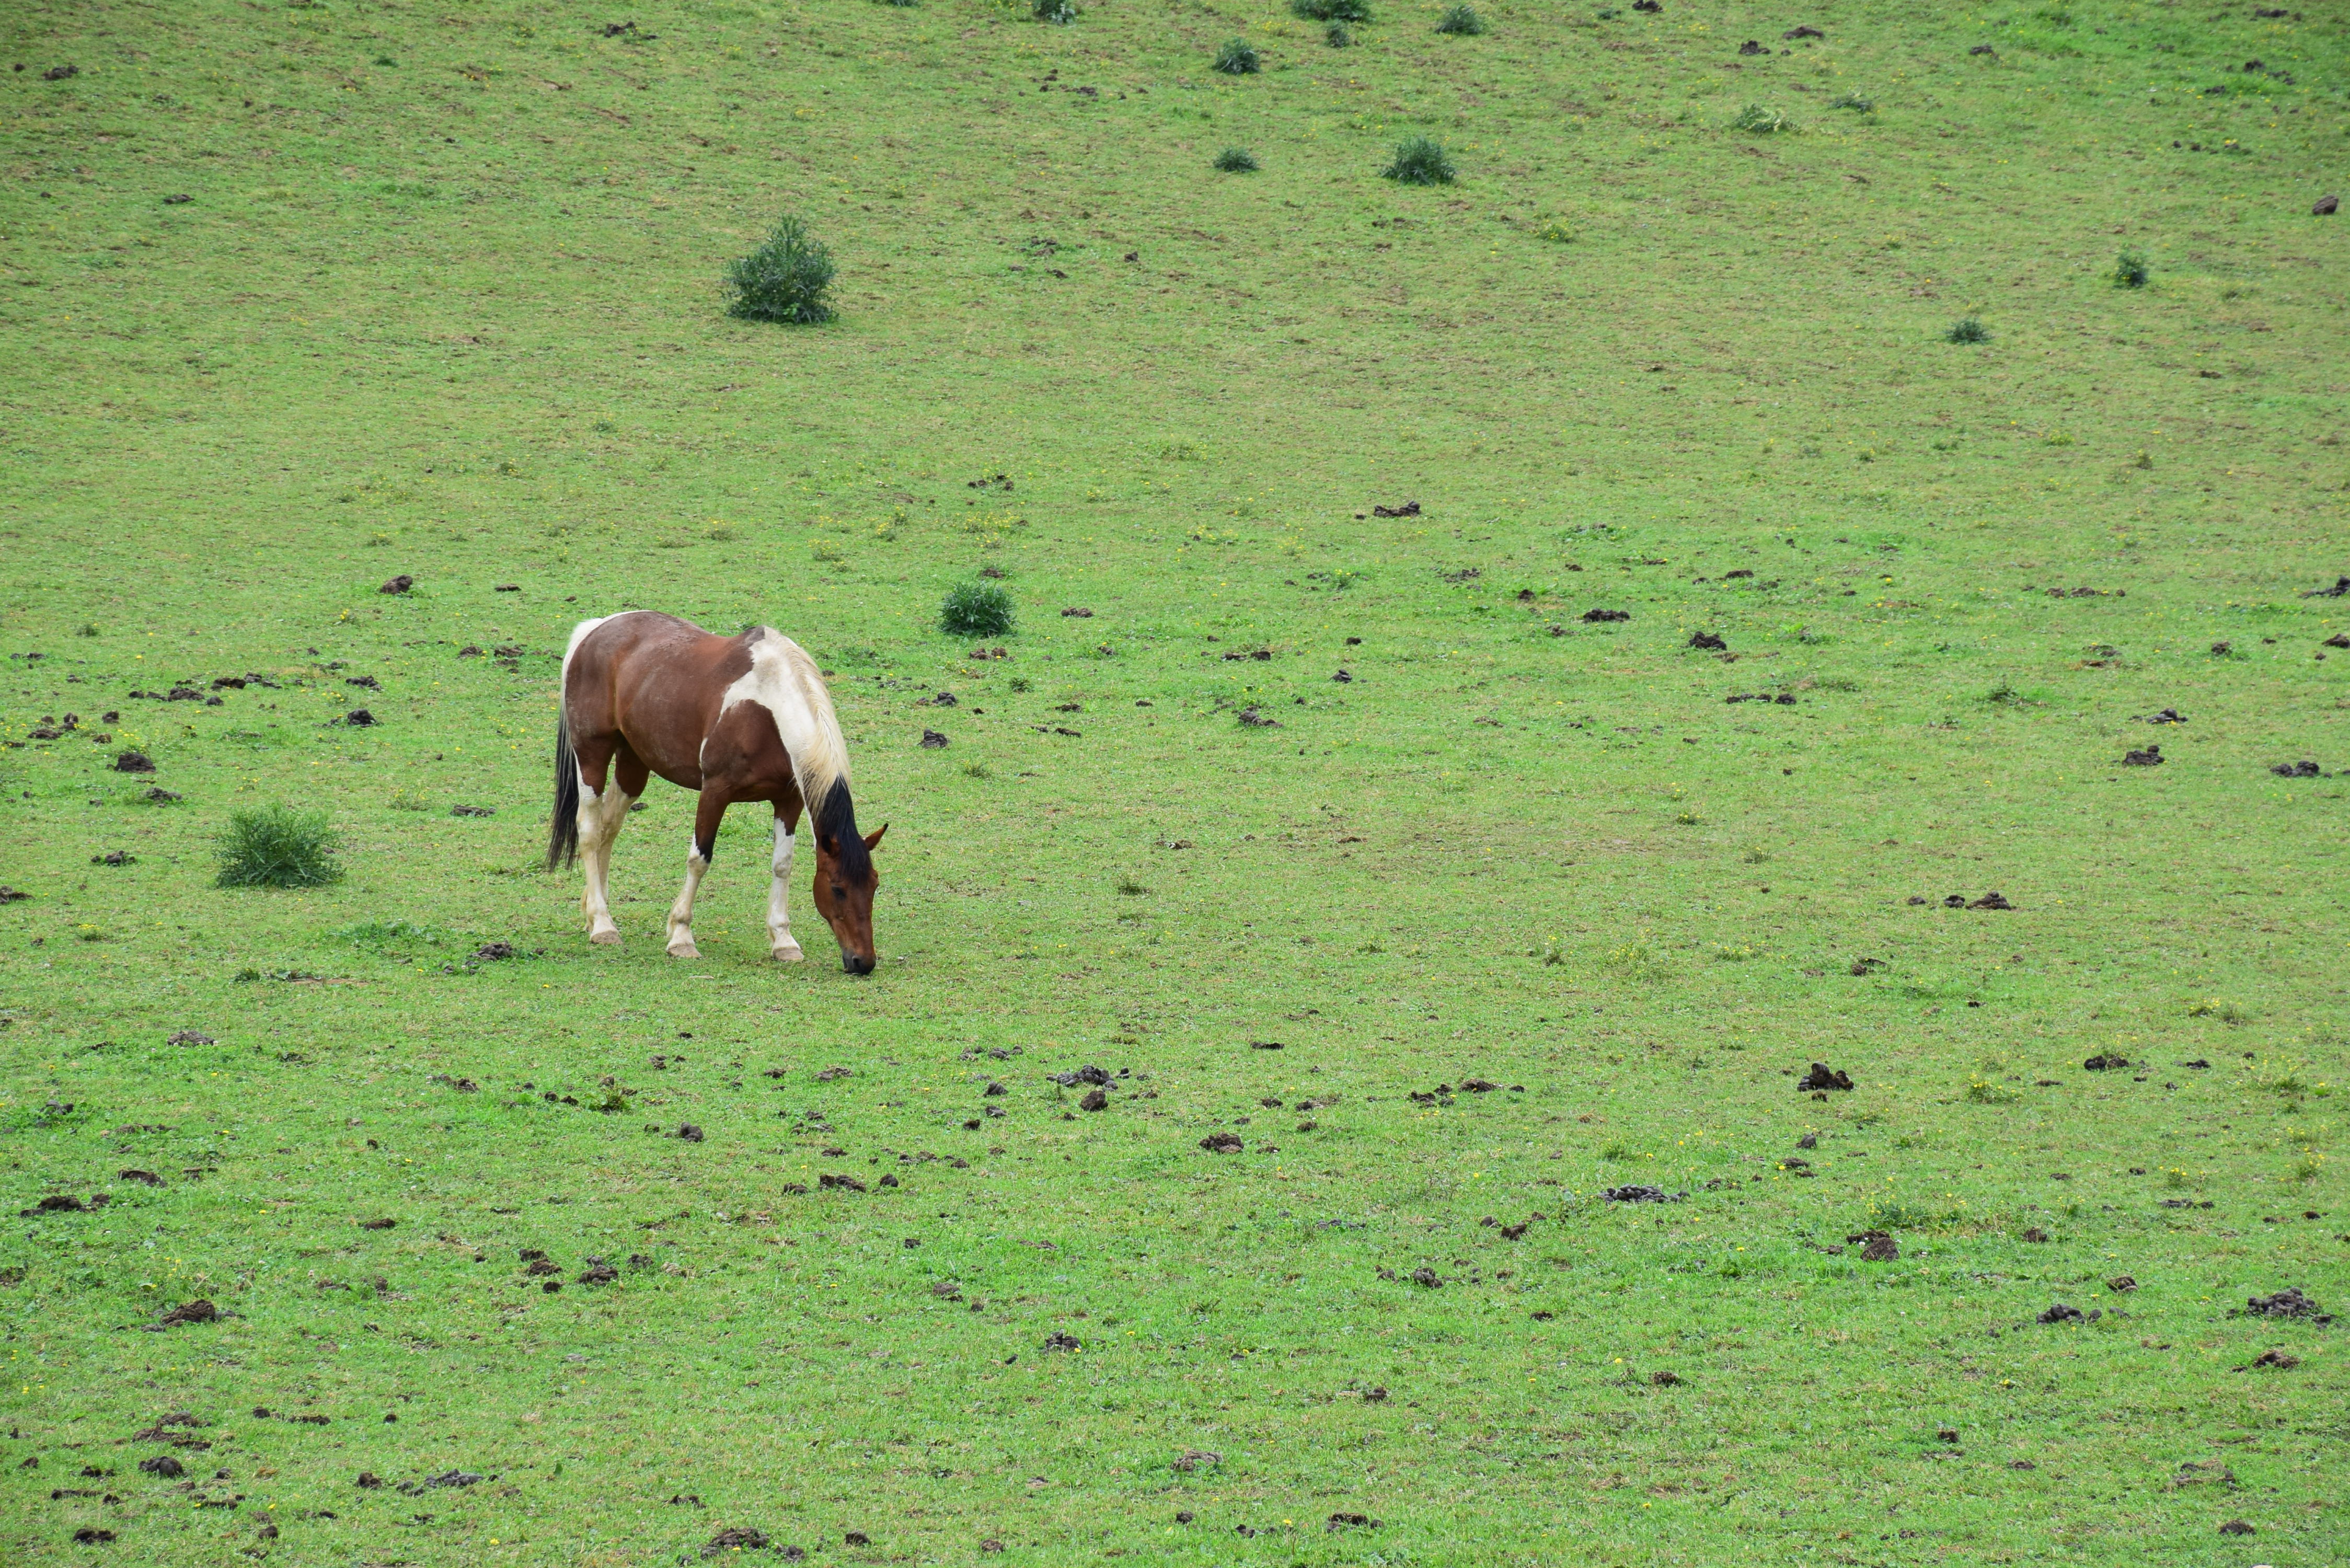
horse, grassland, pasture, ecosystem, grazing, wildlife, grass, steppe, prairie, field, fauna, ecoregion, meadow, rural area, plain, horse like mammal, farm, mane, mare, shrubland, livestock, savanna, landscape, sky, mustang horse, fodder, plant community, ranch, tree, hill, grass family, pack animal